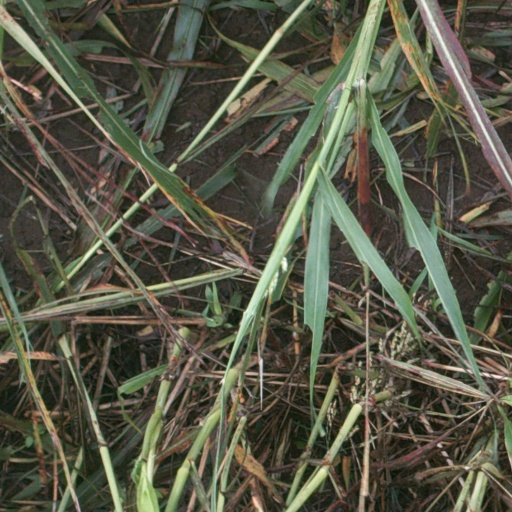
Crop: sorghum